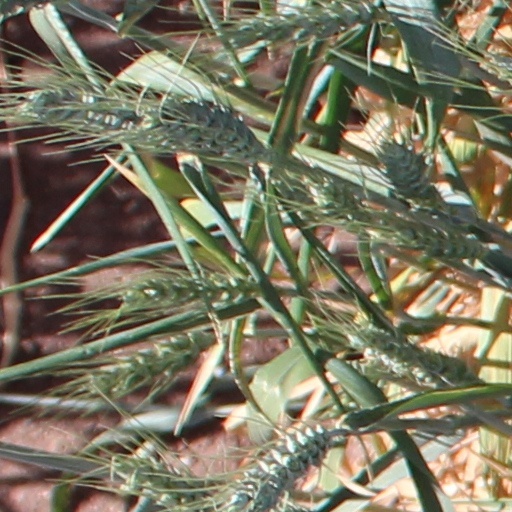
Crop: wheat